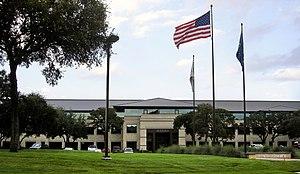
Valero Energy Corporation est une entreprise américaine. Elle regroupe Valero, Diamond Shamrock, Ultramar et Shamrock and Beacon.